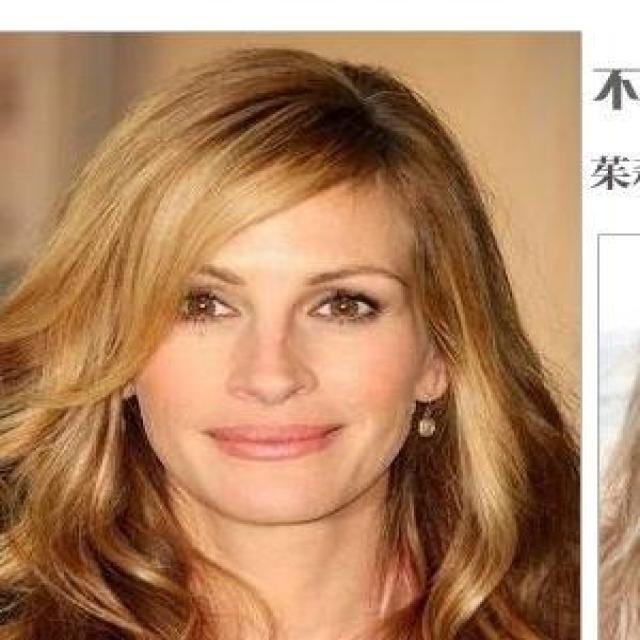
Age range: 21-44